Capri

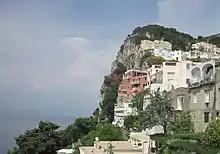
Villa Behring, where Maxim Gorky lived from 1909–1911.

During the Napoleonic Wars, French troops occupied Capri in January 1806 but were ousted by the British in May. Britain established a naval base (a "Second Gibraltar") but caused damage to archaeological sites during construction. The French recaptured the island in 1808 and held it until 1815, when it was returned to the Bourbon Kingdom of Naples.